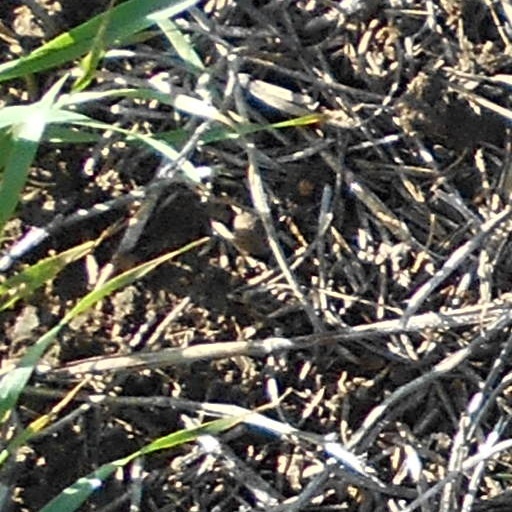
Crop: wheat